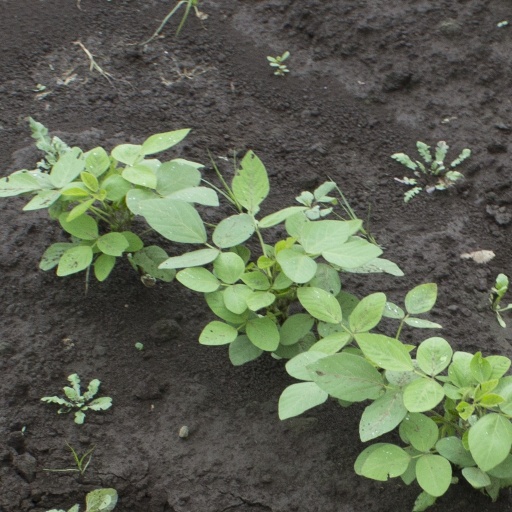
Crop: soybean